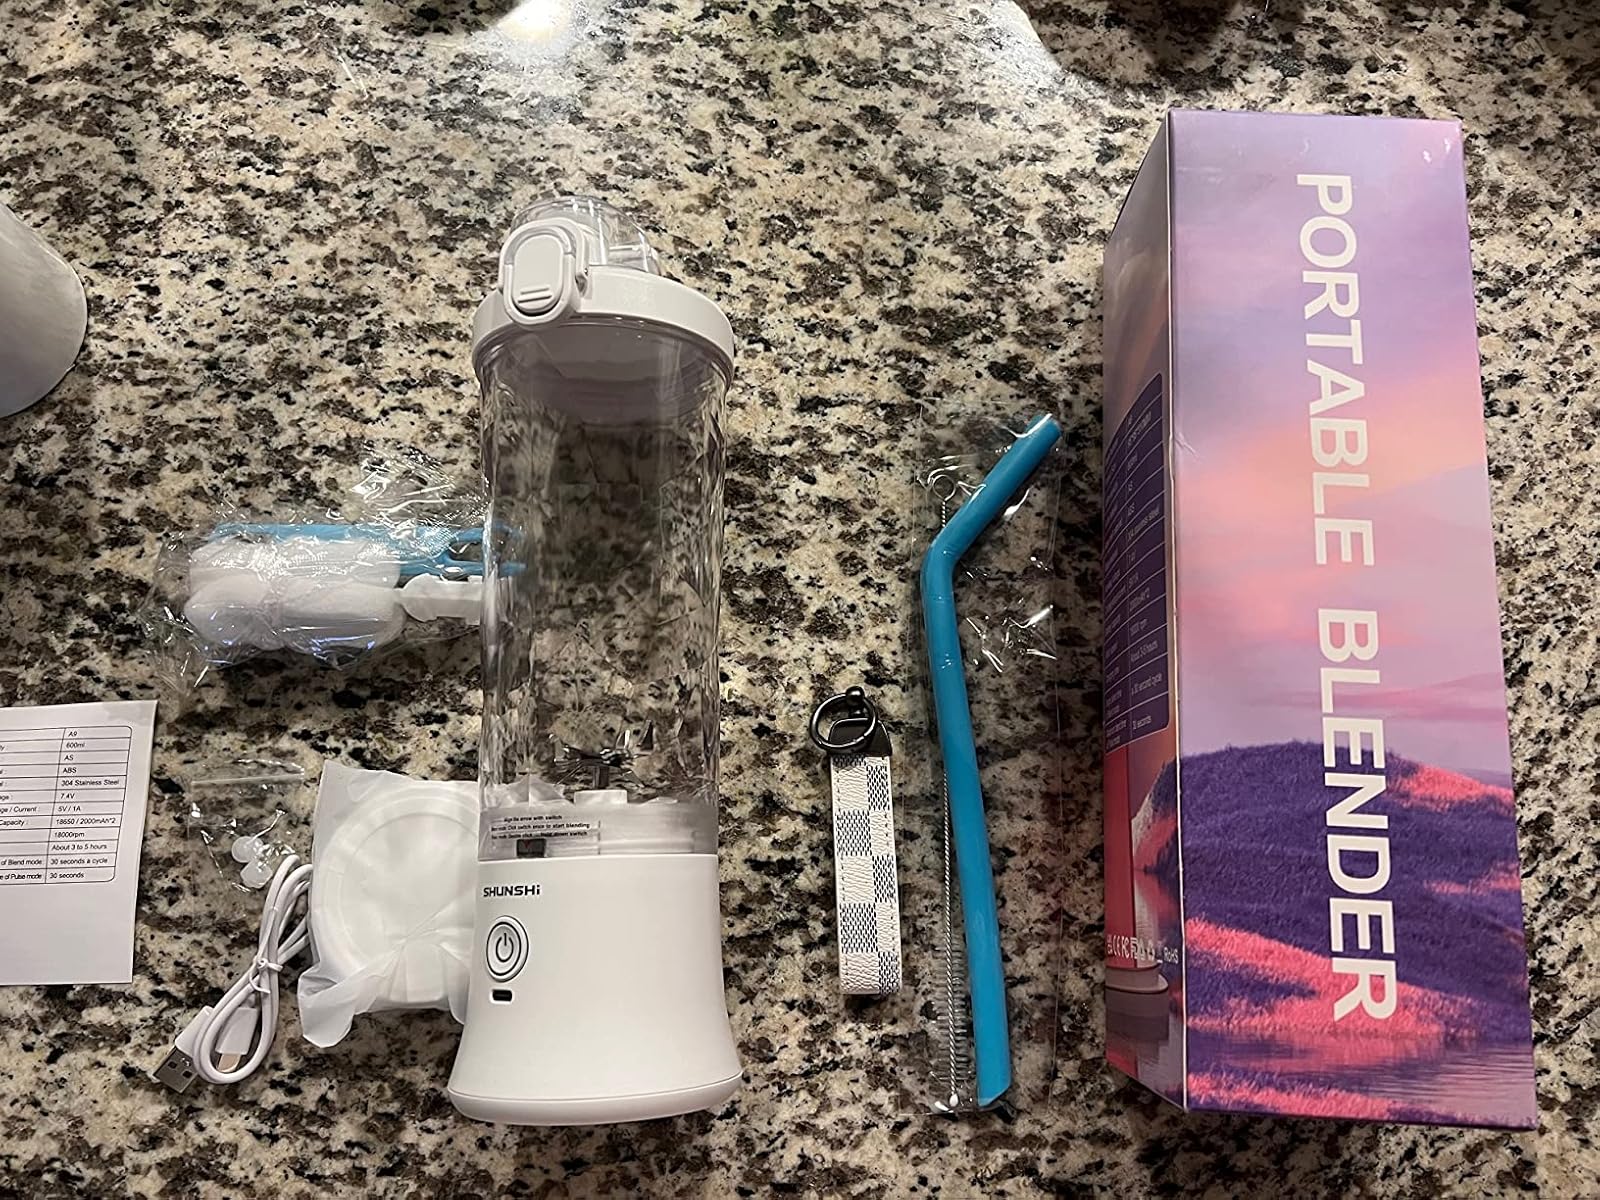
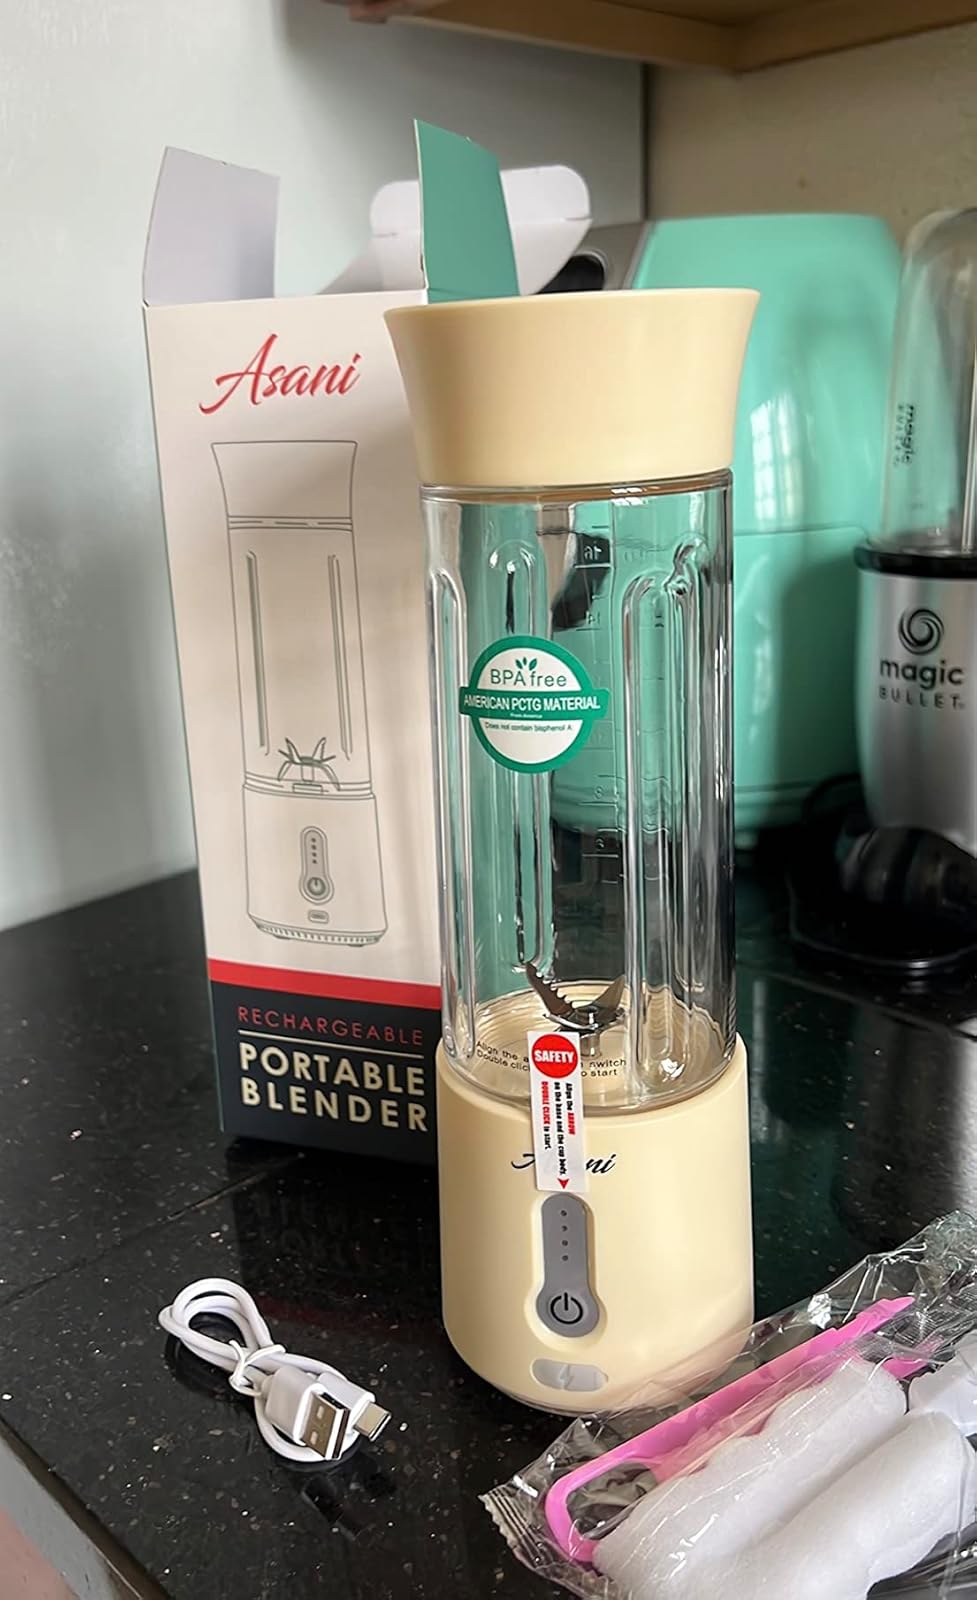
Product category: items_blender
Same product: no